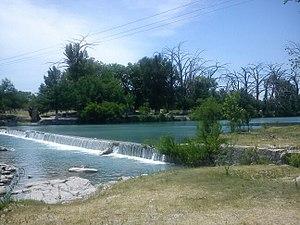
Cet article recense les zones humides du Mexique concernées par la convention de Ramsar.